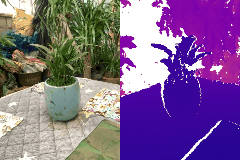
Label: flower_pot